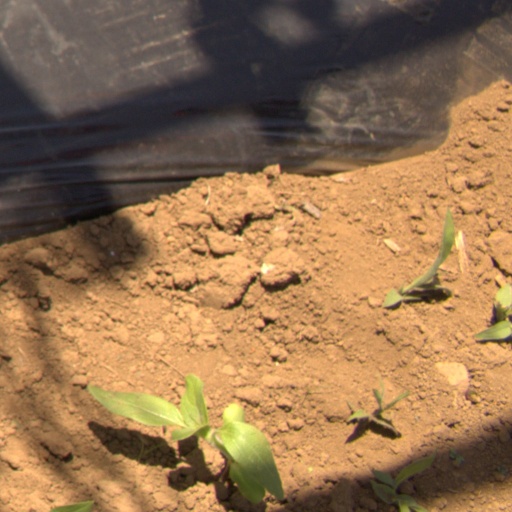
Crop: Jerusalem artichoke